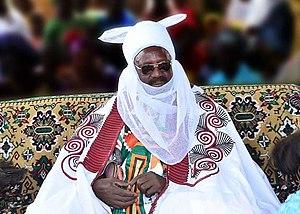
Les Bariba sont une population d'Afrique de l'Ouest vivant au nord du Bénin, et également dans une moindre mesure, au Nigeria et au Togo.